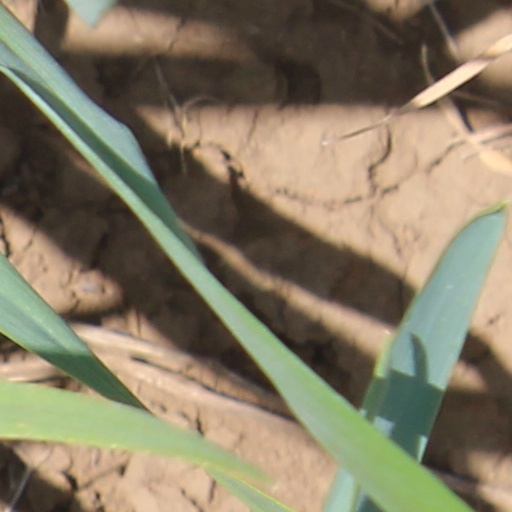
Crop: wheat